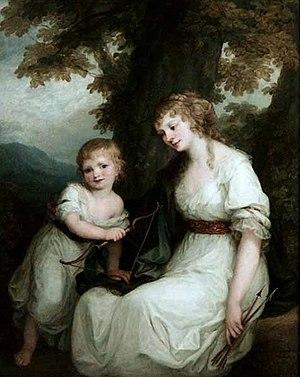
Burckhardt Christoph von Münnich est un militaire et ingénieur allemand ayant servi le royaume de France, le Landgraviat de Hesse-Darmstadt puis celui de Hesse-Cassel, l'Électorat de Saxe et finalement la Russie. Son nom est russifié en Khristofor Antonovitch Minikh. Il est nommé maréchal d'armée russe et réforme les armées, puis il est fait comte en remerciement de ses hauts faits. Il occupe aussi le poste de Premier ministre puis est exilé en Sibérie.